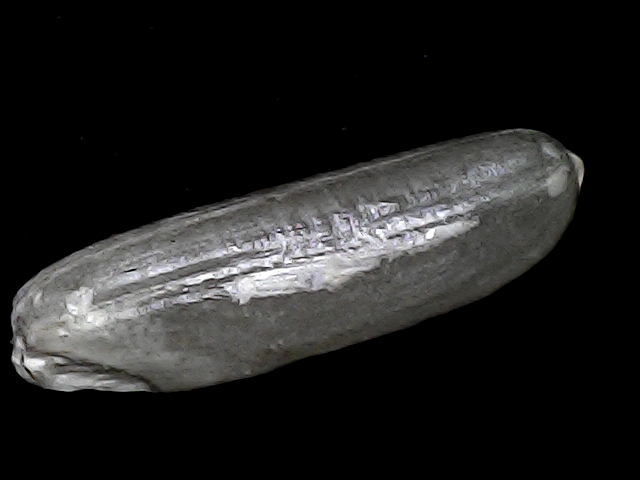
Rice variety: BD85